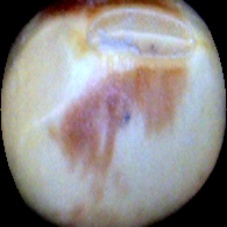
Label: Spotted